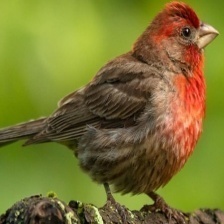
Species: HOUSE FINCH
Scientific name: HAEMORHOUS MEXICANUS
ImageNet parent category: house_finch